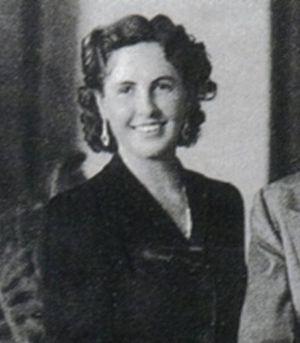
Marie Françoise Amélie Louise Victoire Thérèse Elisabeth d'Orléans et Bragance, qui porte les titres de courtoisie de princesse d’Orléans et Bragance et de duchesse de Bragance, est née le 8 septembre 1914 au château d'Eu et morte le 15 janvier 1968 à Lisbonne.